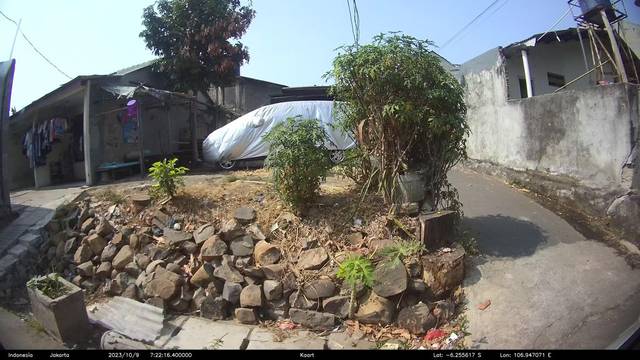
Region: Indonesia
Coordinates: -6.256, 106.947